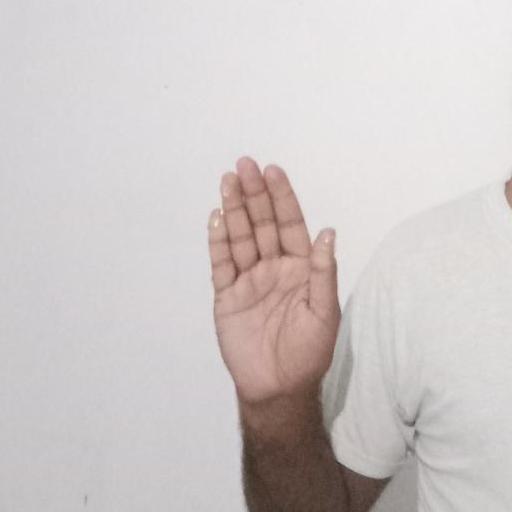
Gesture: stop